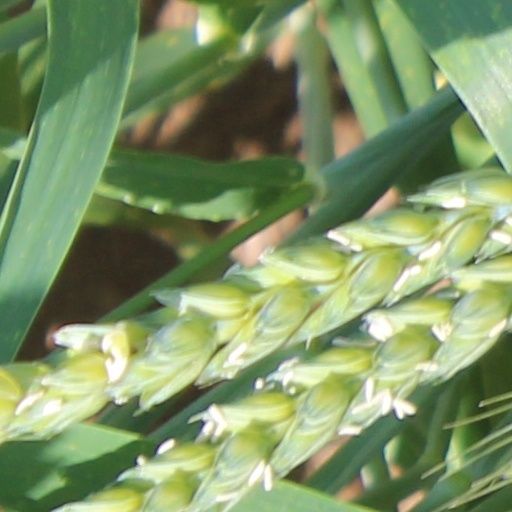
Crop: wheat